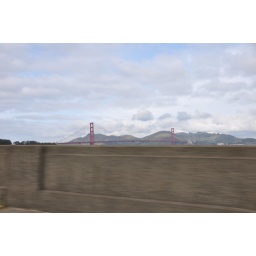
Our first trip across the golden gate bridge was shrouded in fog.